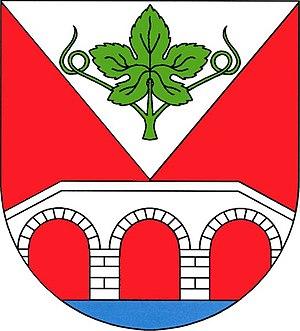
Lozice est une commune du district de Chrudim, dans la région de Pardubice, en République tchèque. Sa population s'élevait à 163 habitants en 2017.